List of intercommunalities of the Cantal department

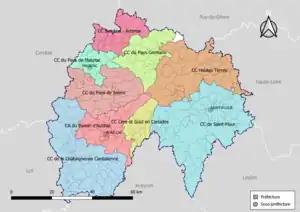
Map of EPCI's in the Cantal department on 1 January 2019.

Since 1 January 2020, the Cantal department of France has counted nine public establishments for intercommunal cooperation (EPCI) with their administrative seats in the department, one agglomerated community and 8 communauté de communes. One additional commune, Montgreleix, is part of the communauté de communes du Massif du Sancy whose administrative seat is located in the Puy-de-Dôme department.